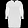
Label: Dress